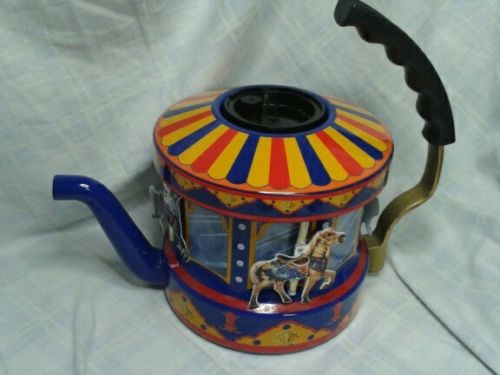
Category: kettle